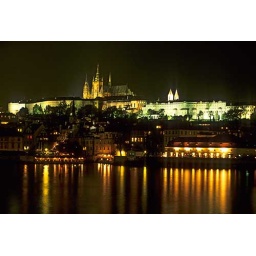
Prague castle with cathedral above Vltava river at night